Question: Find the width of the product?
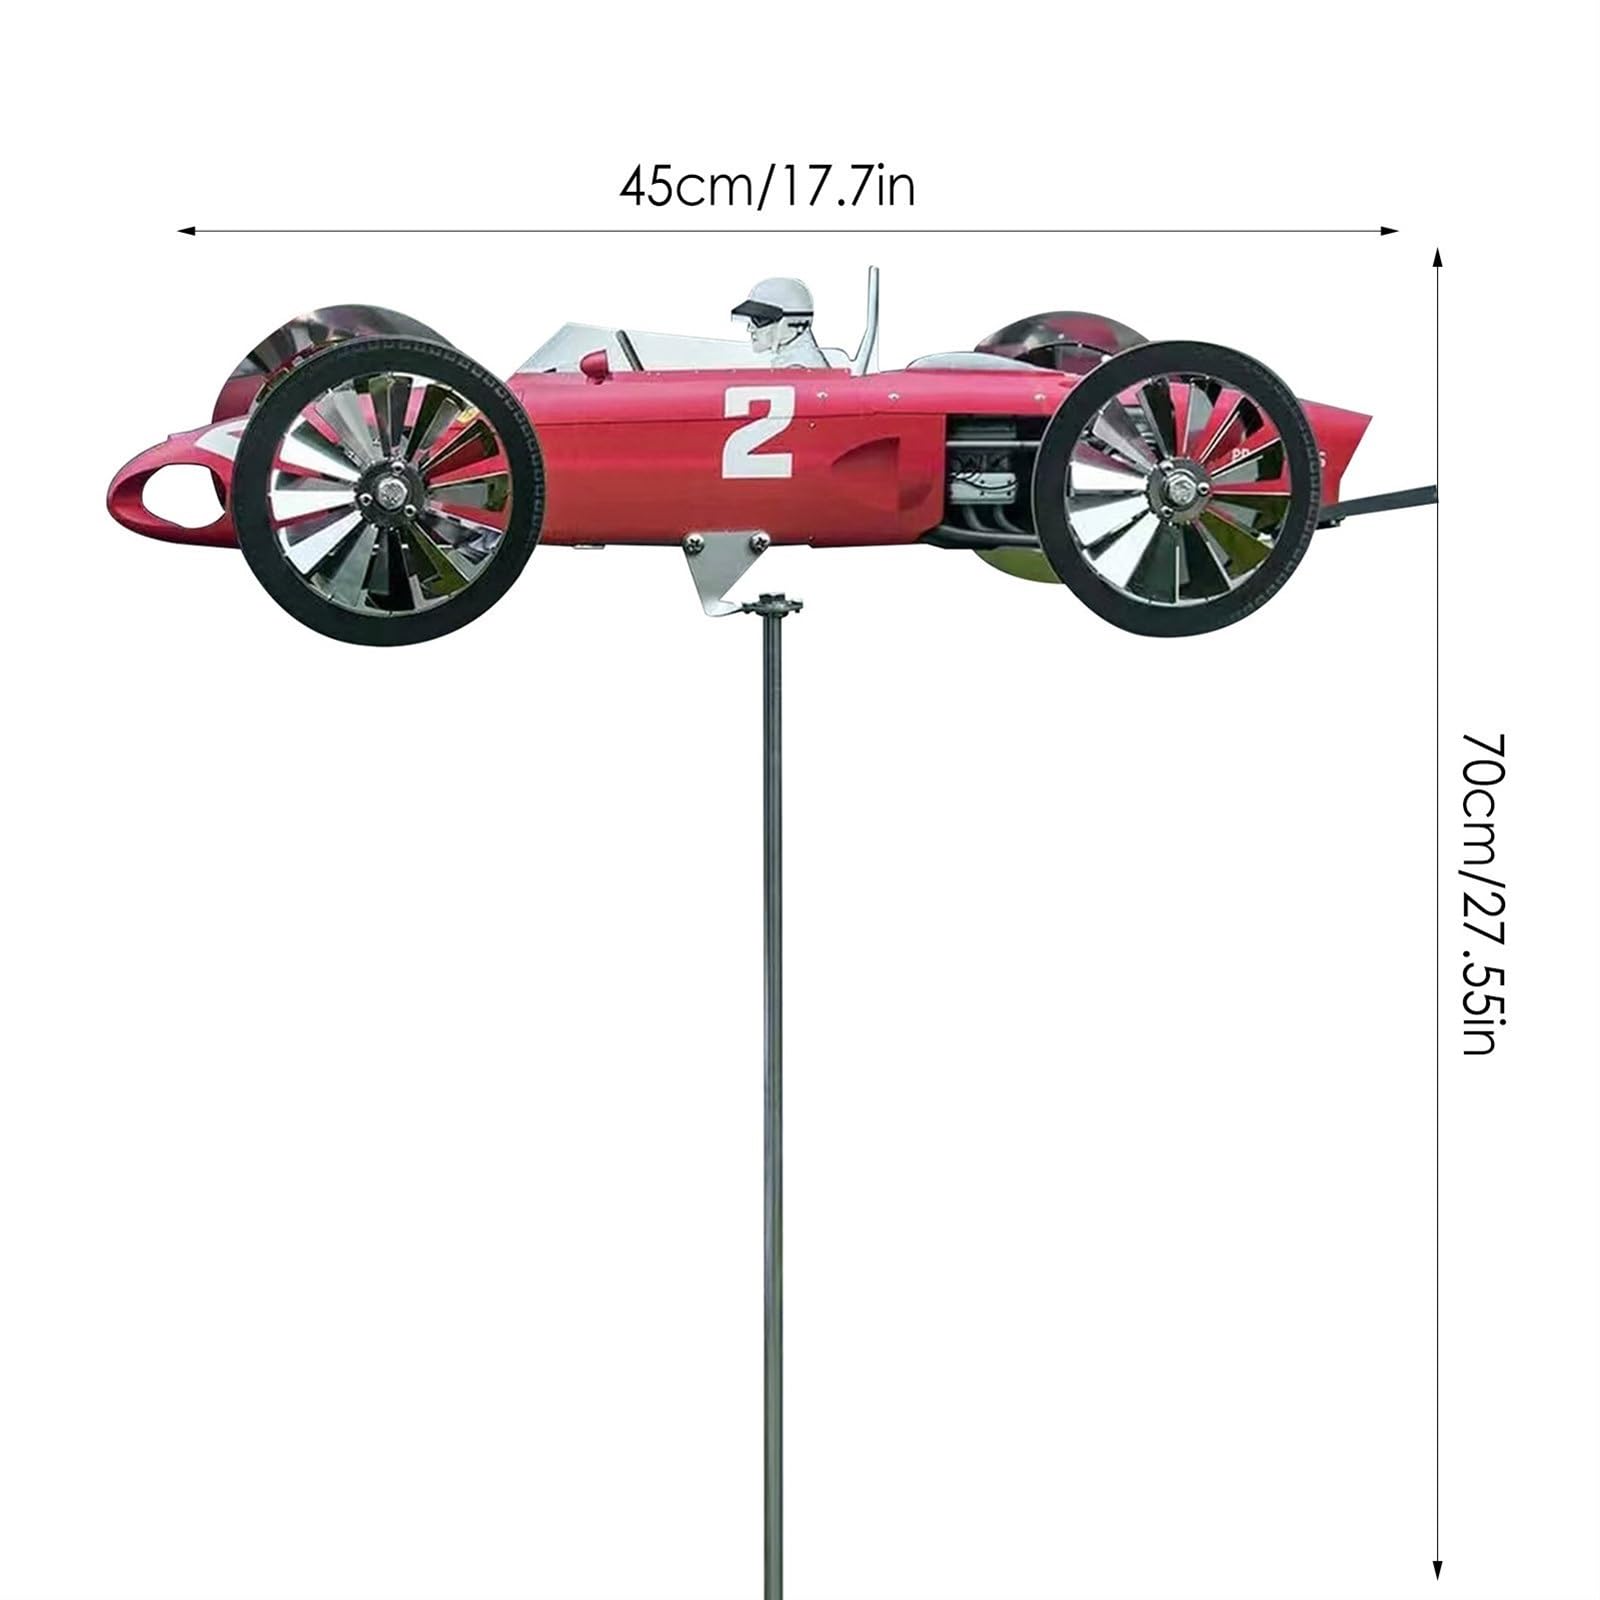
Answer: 45.0 centimetre